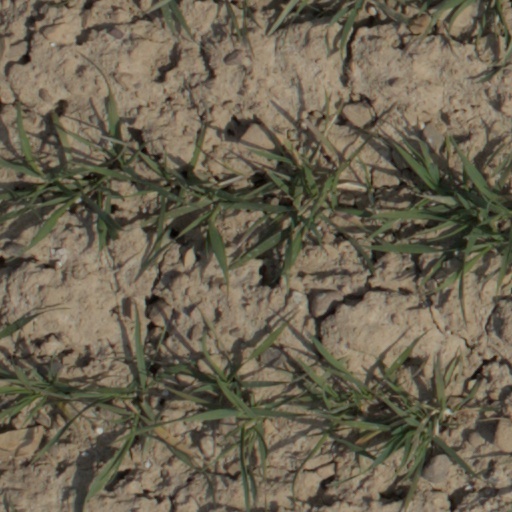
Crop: wheat